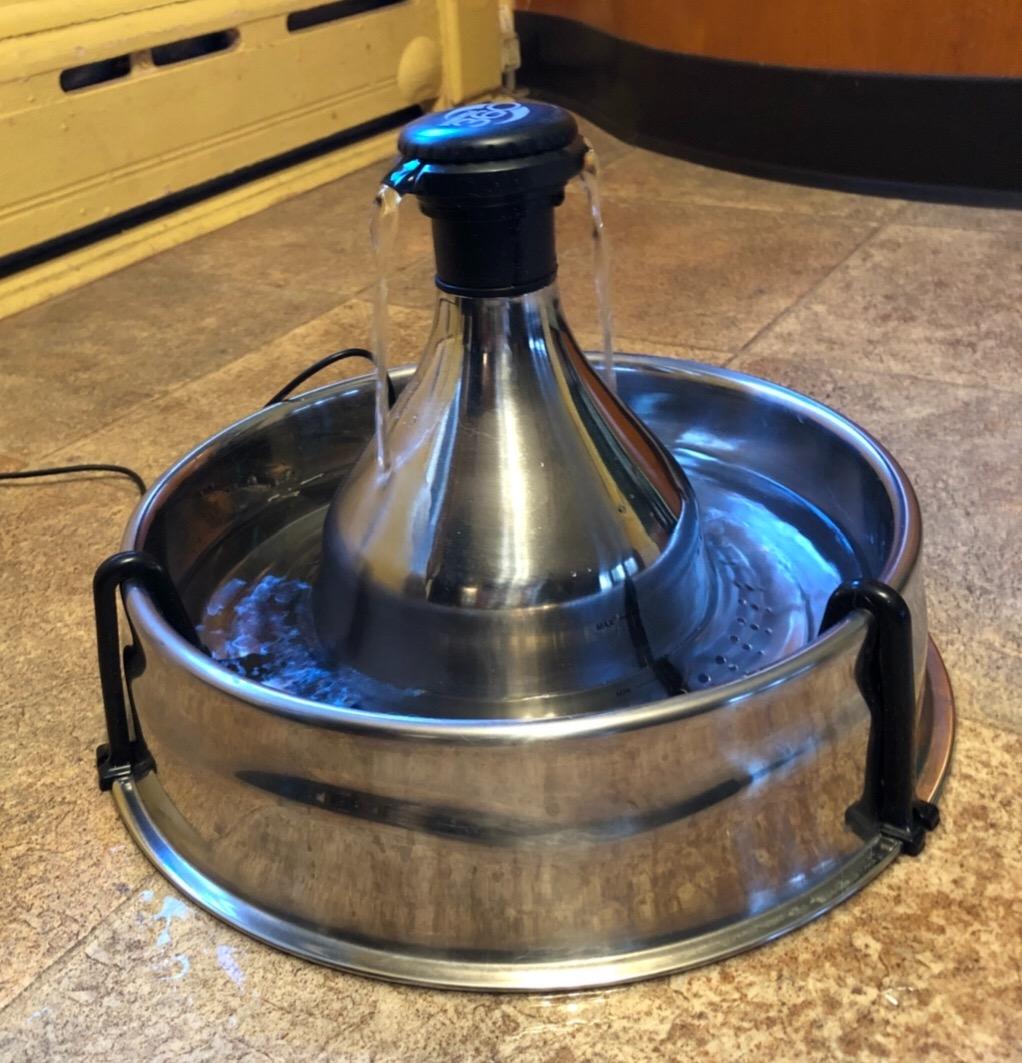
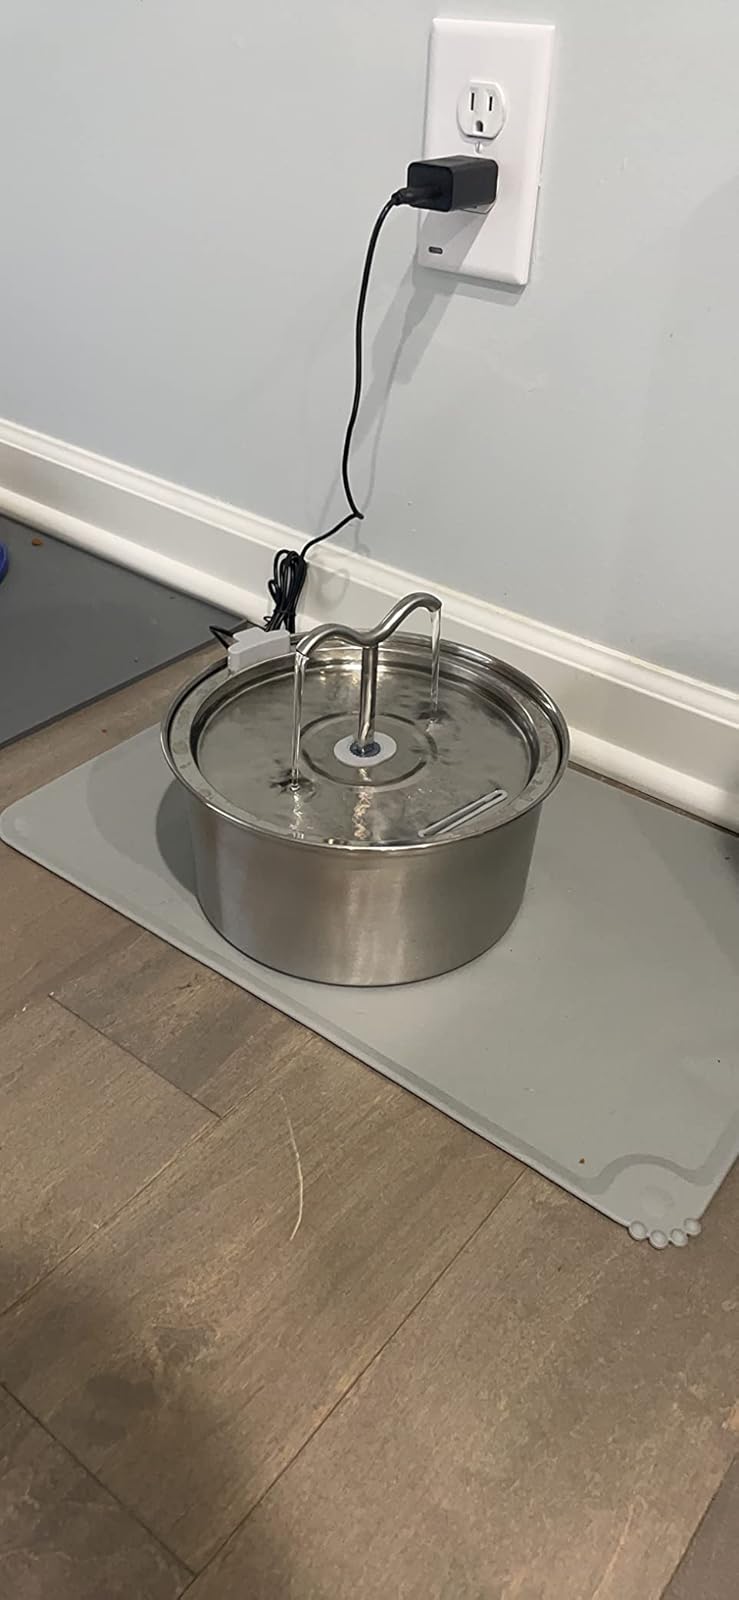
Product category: items_bowl
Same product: no